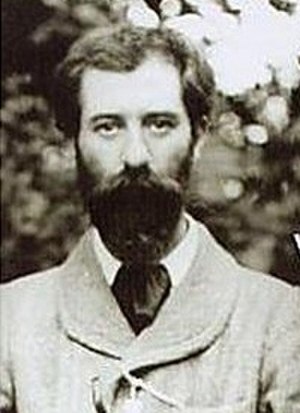
Charles Koechlin
Charles Louis Eugène Koechlin var en fransk komponist, lærer og forfatter til bøger om musik.